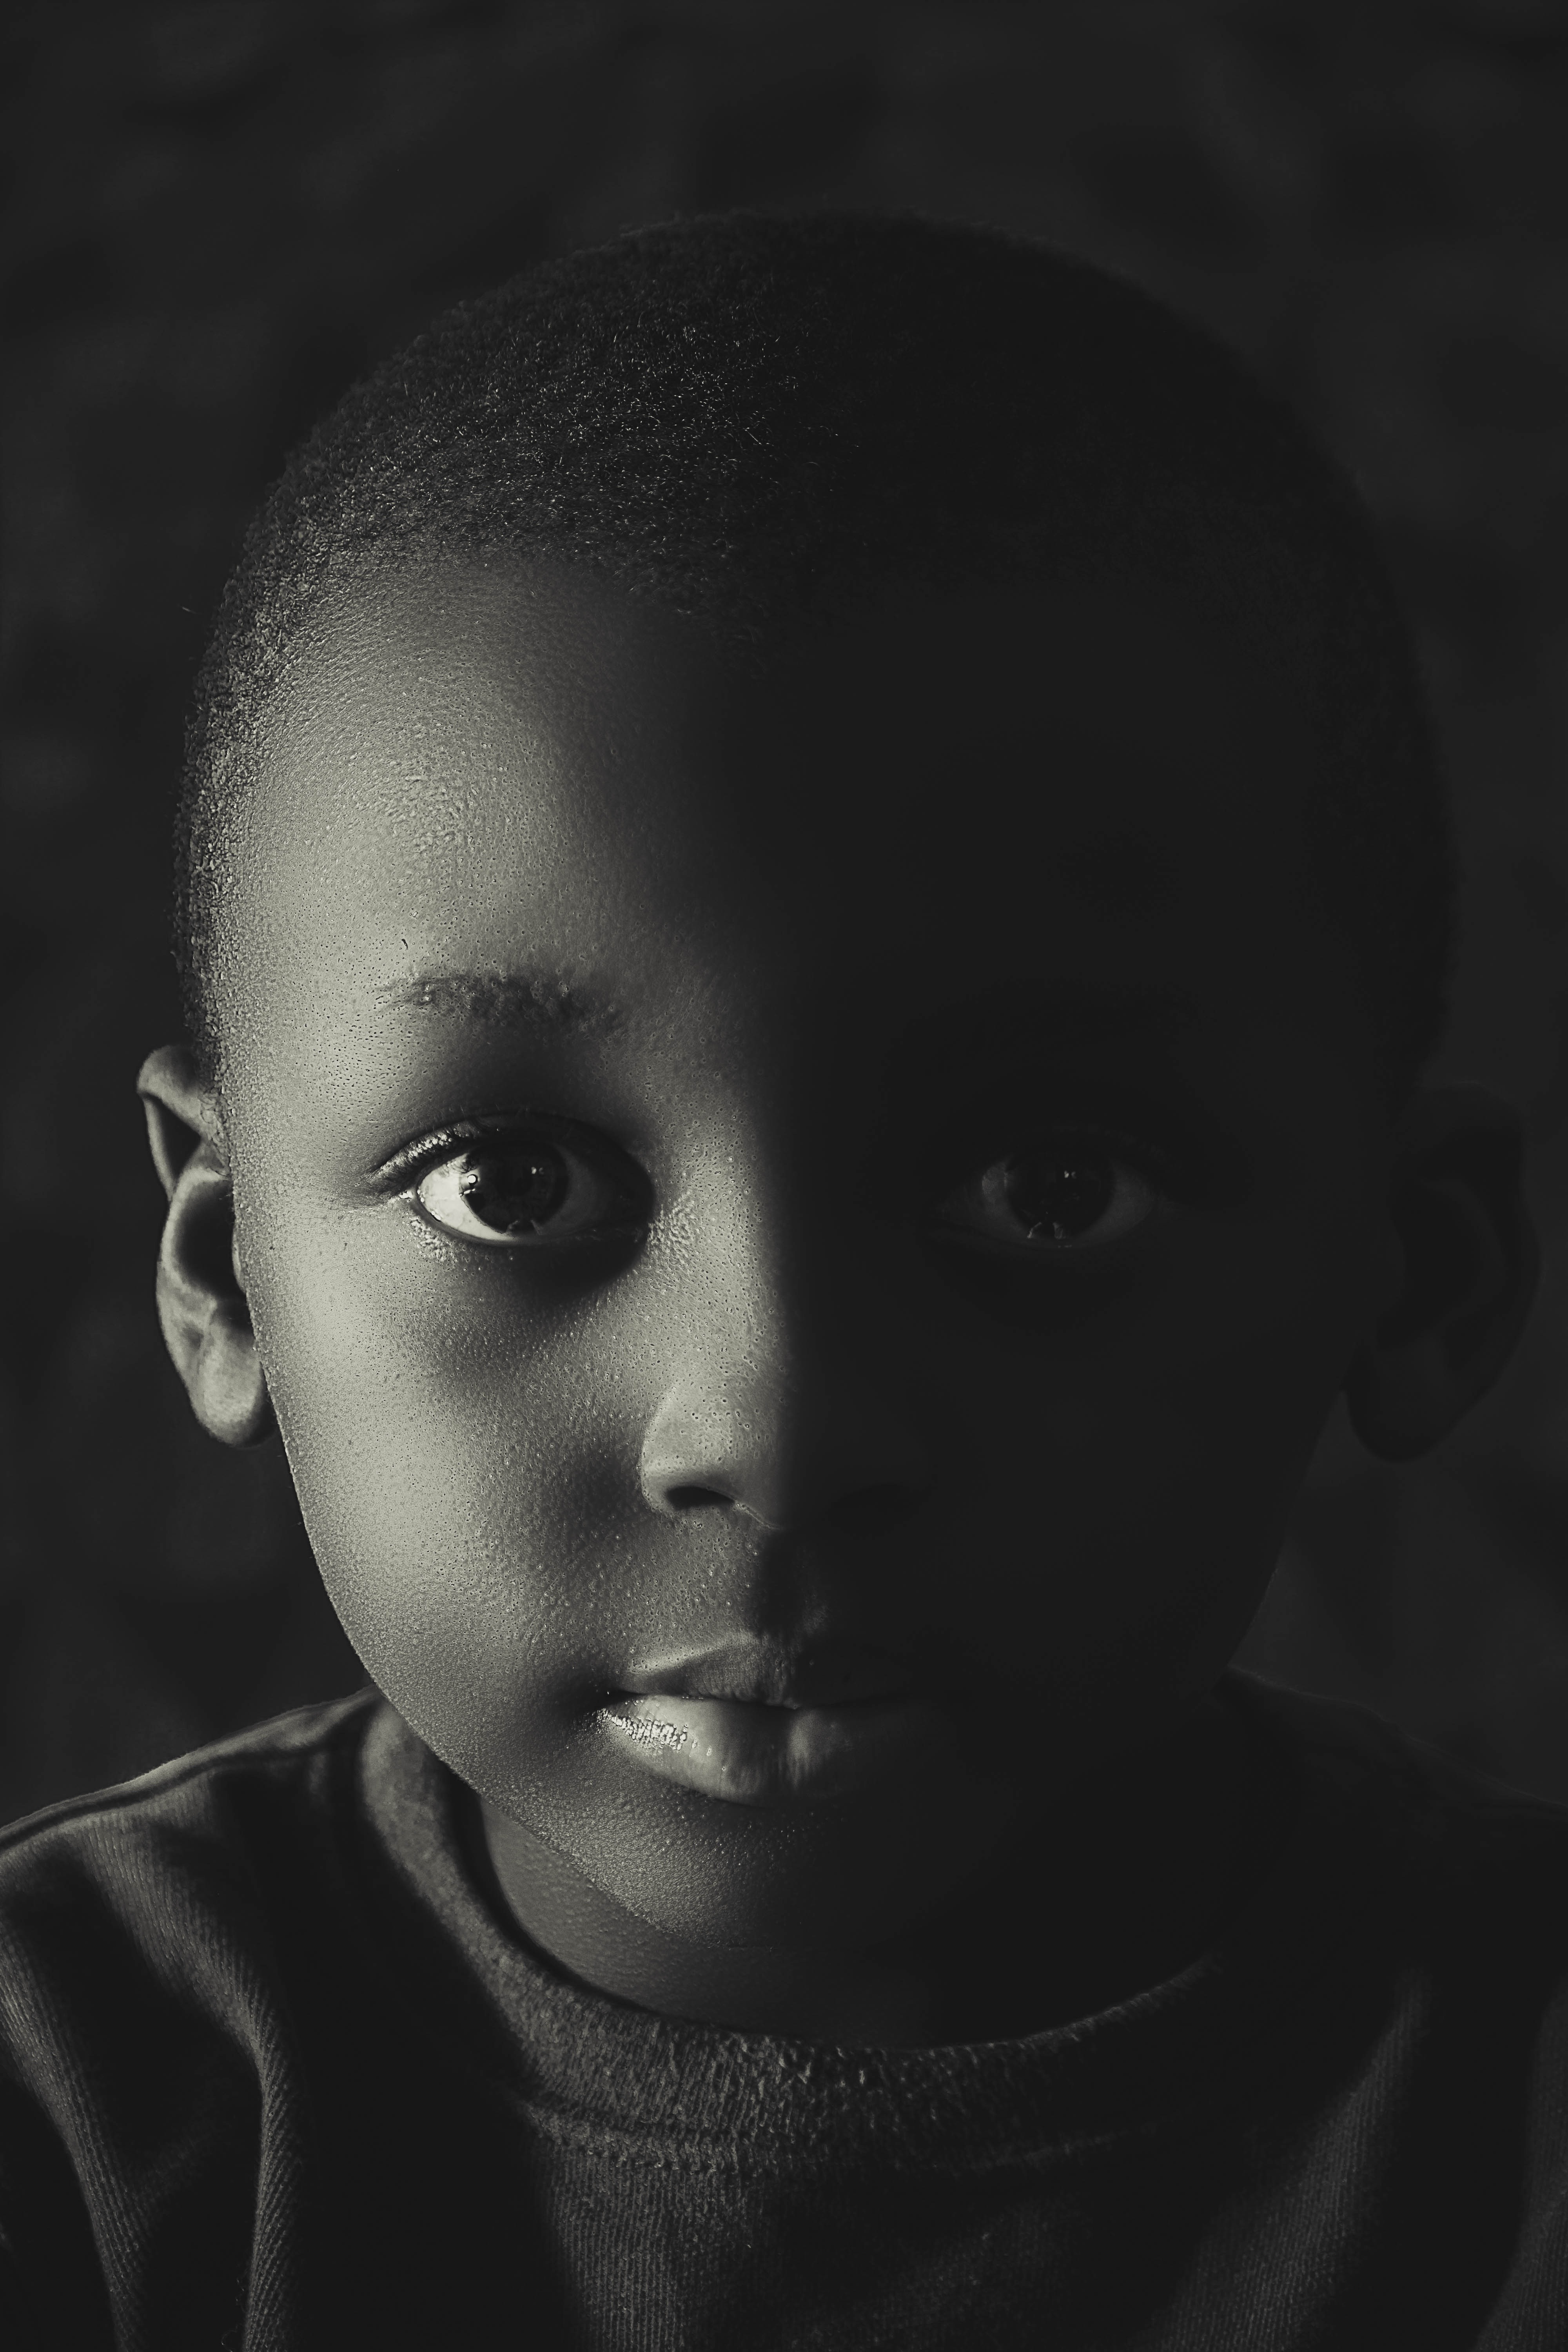
black and white, people, white, photography, boy, male, portrait, model, young, child, darkness, black, monochrome, baby, childhood, close up, face, kids, nose, eyes, children, fun, eye, head, little, beauty, expression, organ, african, portraiture, monochrome photography, dramatic portrait, portrait photography